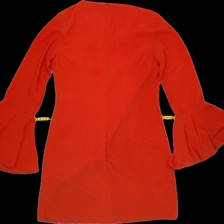
View: back
Type: Dress
Category: Ladies
Brand: Not Applicable
Colors: Red
Material: 100%polyester
Size: 36
Trend: No trend
Stains: No
Price range: 50-100
Recommended usage: Reuse